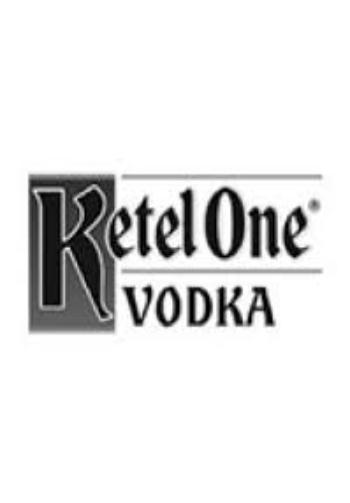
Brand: Ketel One
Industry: Food